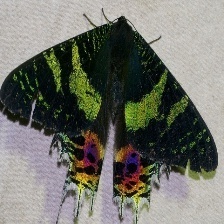
Species: MADAGASCAN SUNSET MOTH